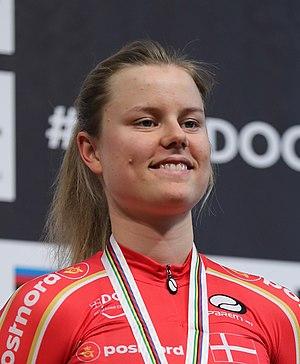
Le Cycliste danois de l'année est un prix annuel décerné depuis 1976 au meilleur coureur cycliste du Danemark.